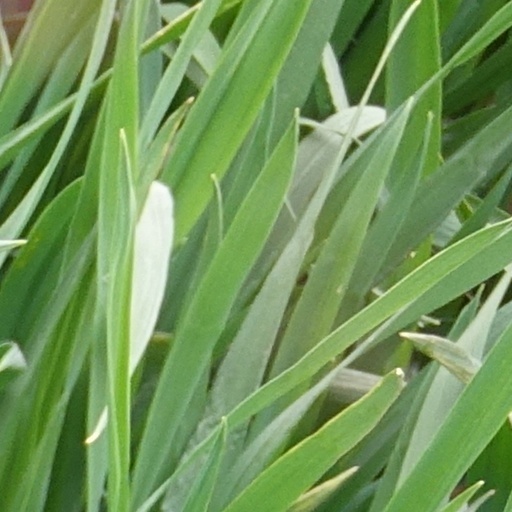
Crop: wheat